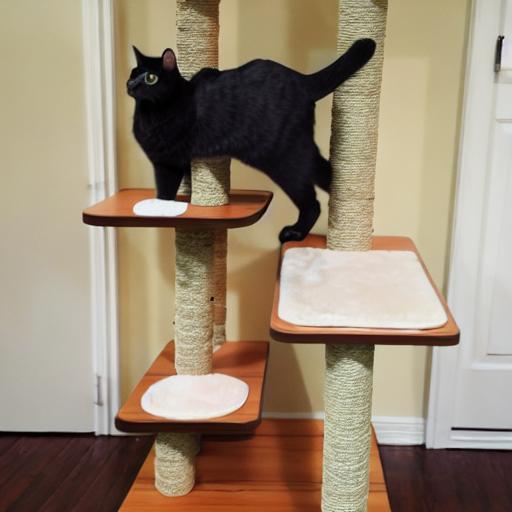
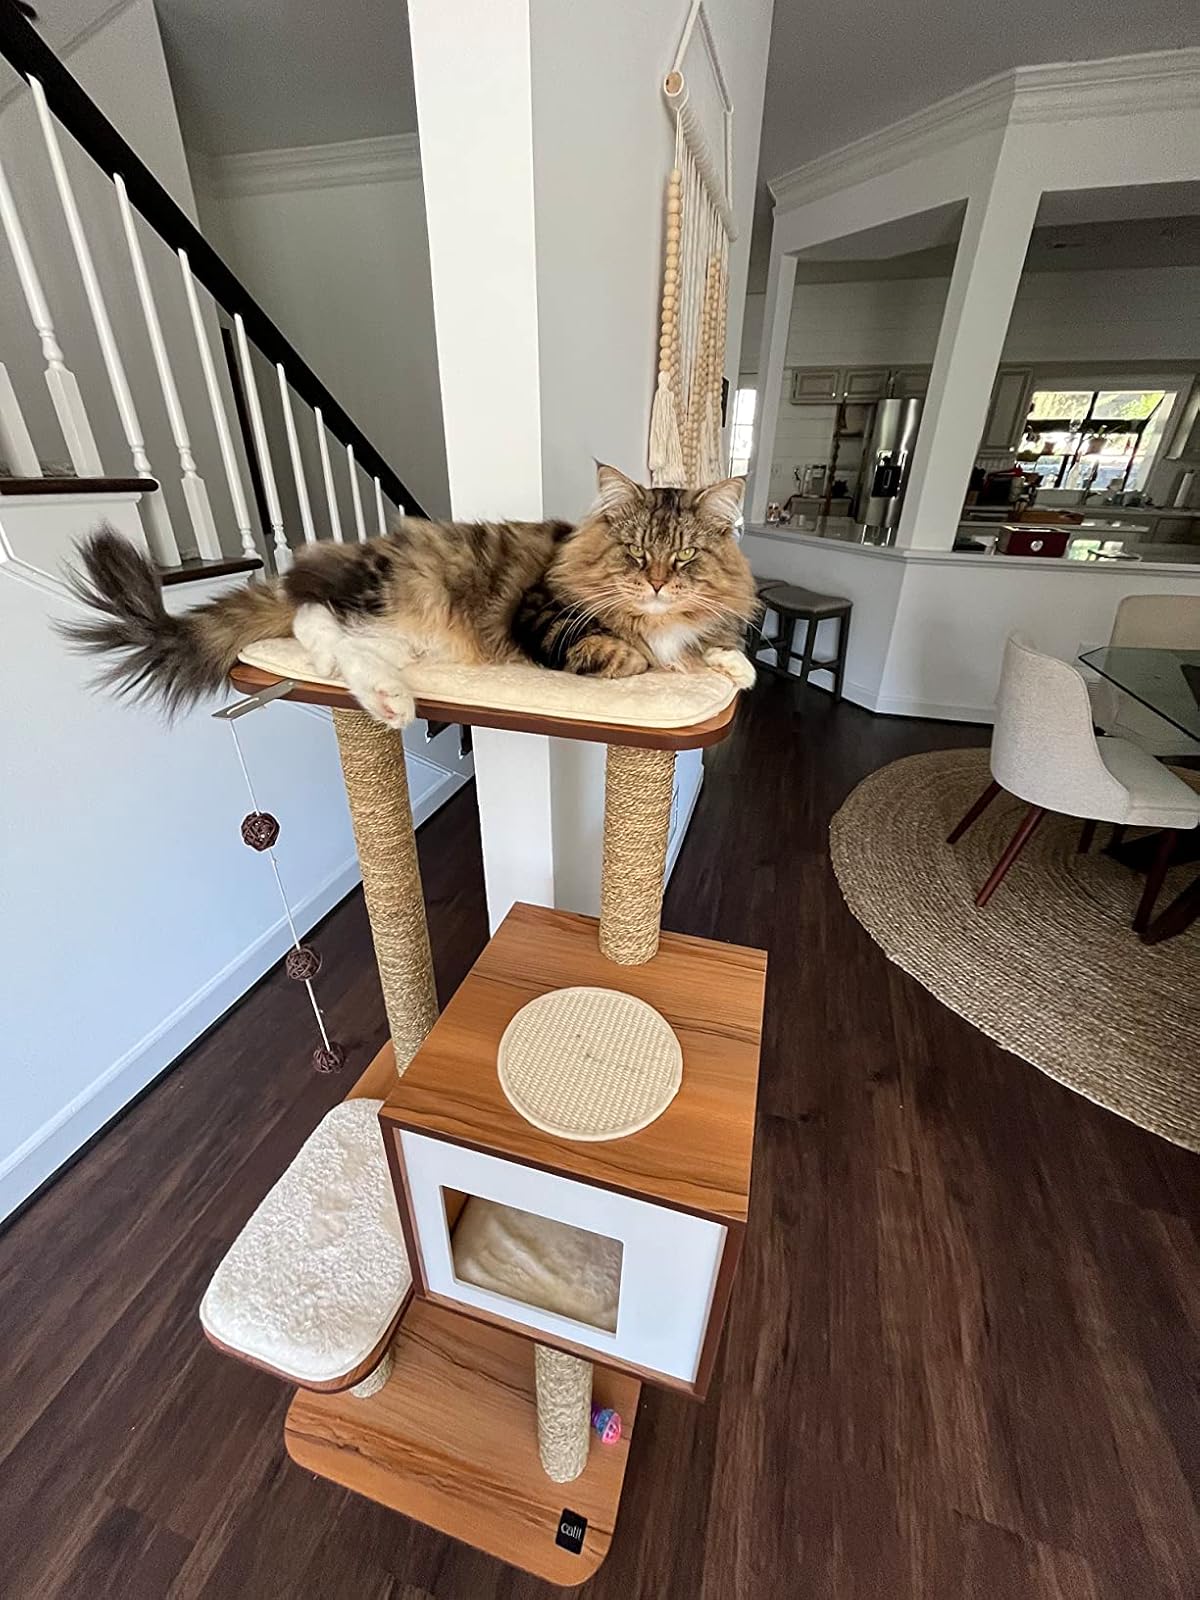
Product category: items_cat tree
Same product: no